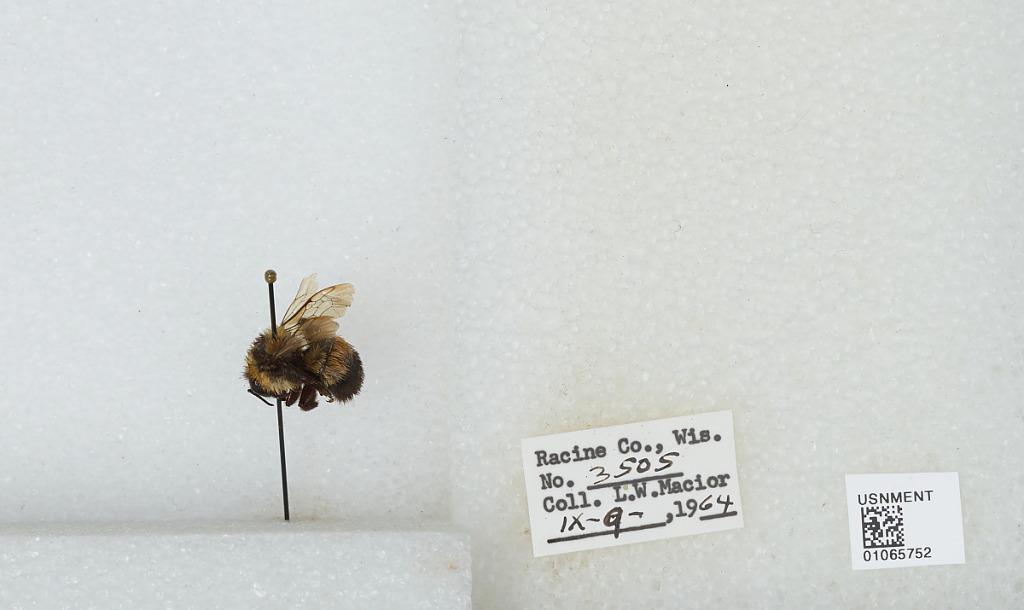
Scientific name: Bombus (Bombus) affinis Cresson
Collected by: L. Macior
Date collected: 1964-9-9
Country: United States
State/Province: Wisconsin
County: Racine
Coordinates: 42.78, -87.76